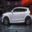
Label: automobile